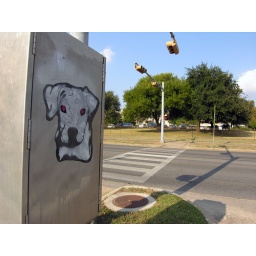
the building in the background is the texas school for the blind and visually impaired.